Sisters of St. Joseph of Cluny

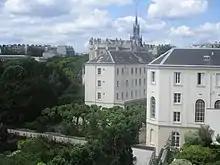
Mother house of the Sisters of St. Joseph of Cluny in Paris, France

The Sisters of St. Joseph of Cluny is a Catholic religious institute for women founded in 1807. Stationed around the world, its members perform a variety of charitable works but they devote themselves especially to missionary work and providing education for the poor.